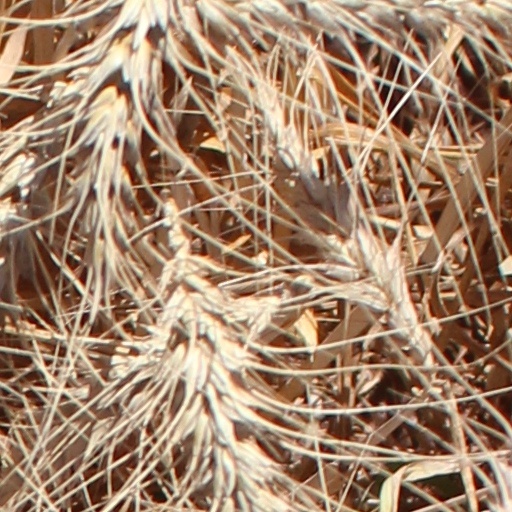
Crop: wheat